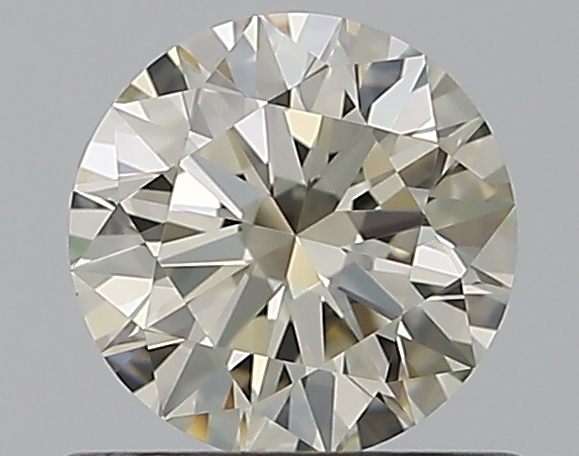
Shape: round
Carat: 0.59
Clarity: VVS1
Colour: L
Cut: EX
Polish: EX
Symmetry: EX
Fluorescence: N
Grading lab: GIA
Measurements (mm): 5.41 x 5.42 x 3.29